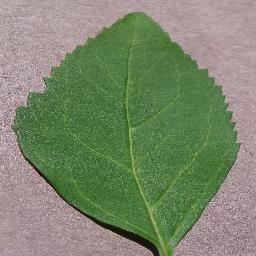
Label: Cherry___healthy